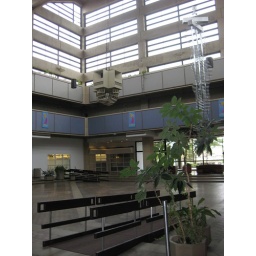
Our office is in this building